Mark Mallman

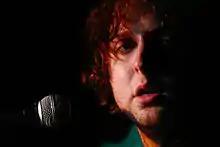
Mallman performing at The Cave at Carleton College in 2004.

In 1999 Mallman performed a 26-hour long song titled "Marathon 1". Later, in 2004, Mallman's "Marathon Two" session took place back at the Turf Club in St. Paul, Minnesota. Seventy-five musicians took turns backing Mallman as he performed one song for over two consecutive days, only breaking to go to the bathroom. On October 10, 2010, he completed "Marathon 3", a 78-hour long song complete with 576 pages of lyrics. During the performance, he injured his left foot. He finished at 10pm on Sunday night by biting into a bouquet of flowers and spitting them over the crowd.